Merton Russell-Cotes

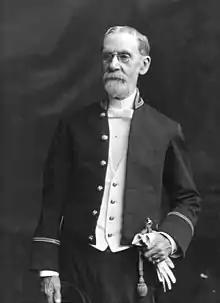
Sir Merton Russell-Cotes photographed in connection with his receipt of a knighthood in 1909

Sir Merton Russell-Cotes (Wolverhampton 8 May 1835 – 27 January 1921 Bournemouth) was Mayor of Bournemouth, England, 1894–95. During his Mayoralty, Meyrick Park, two free libraries, and the first two schools of art in the borough were opened.